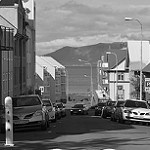
Label: B & W